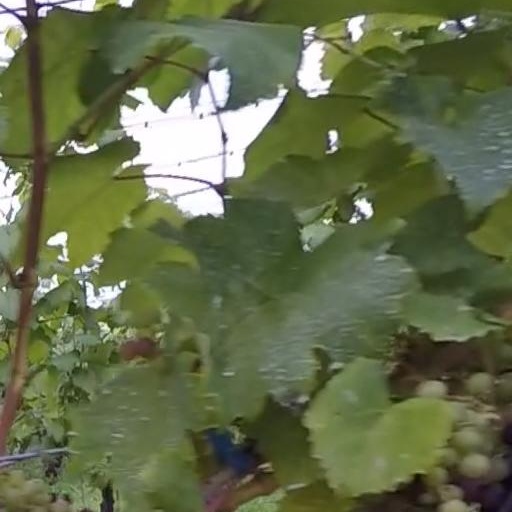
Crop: grape